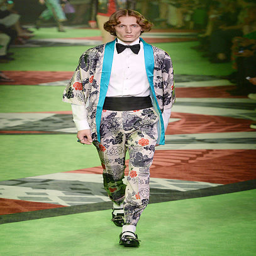
a model walks the runway at the fashion show during milan menswear fashion week .